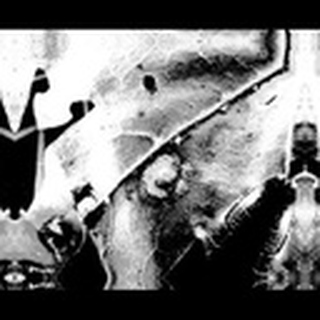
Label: cotton_target_spot